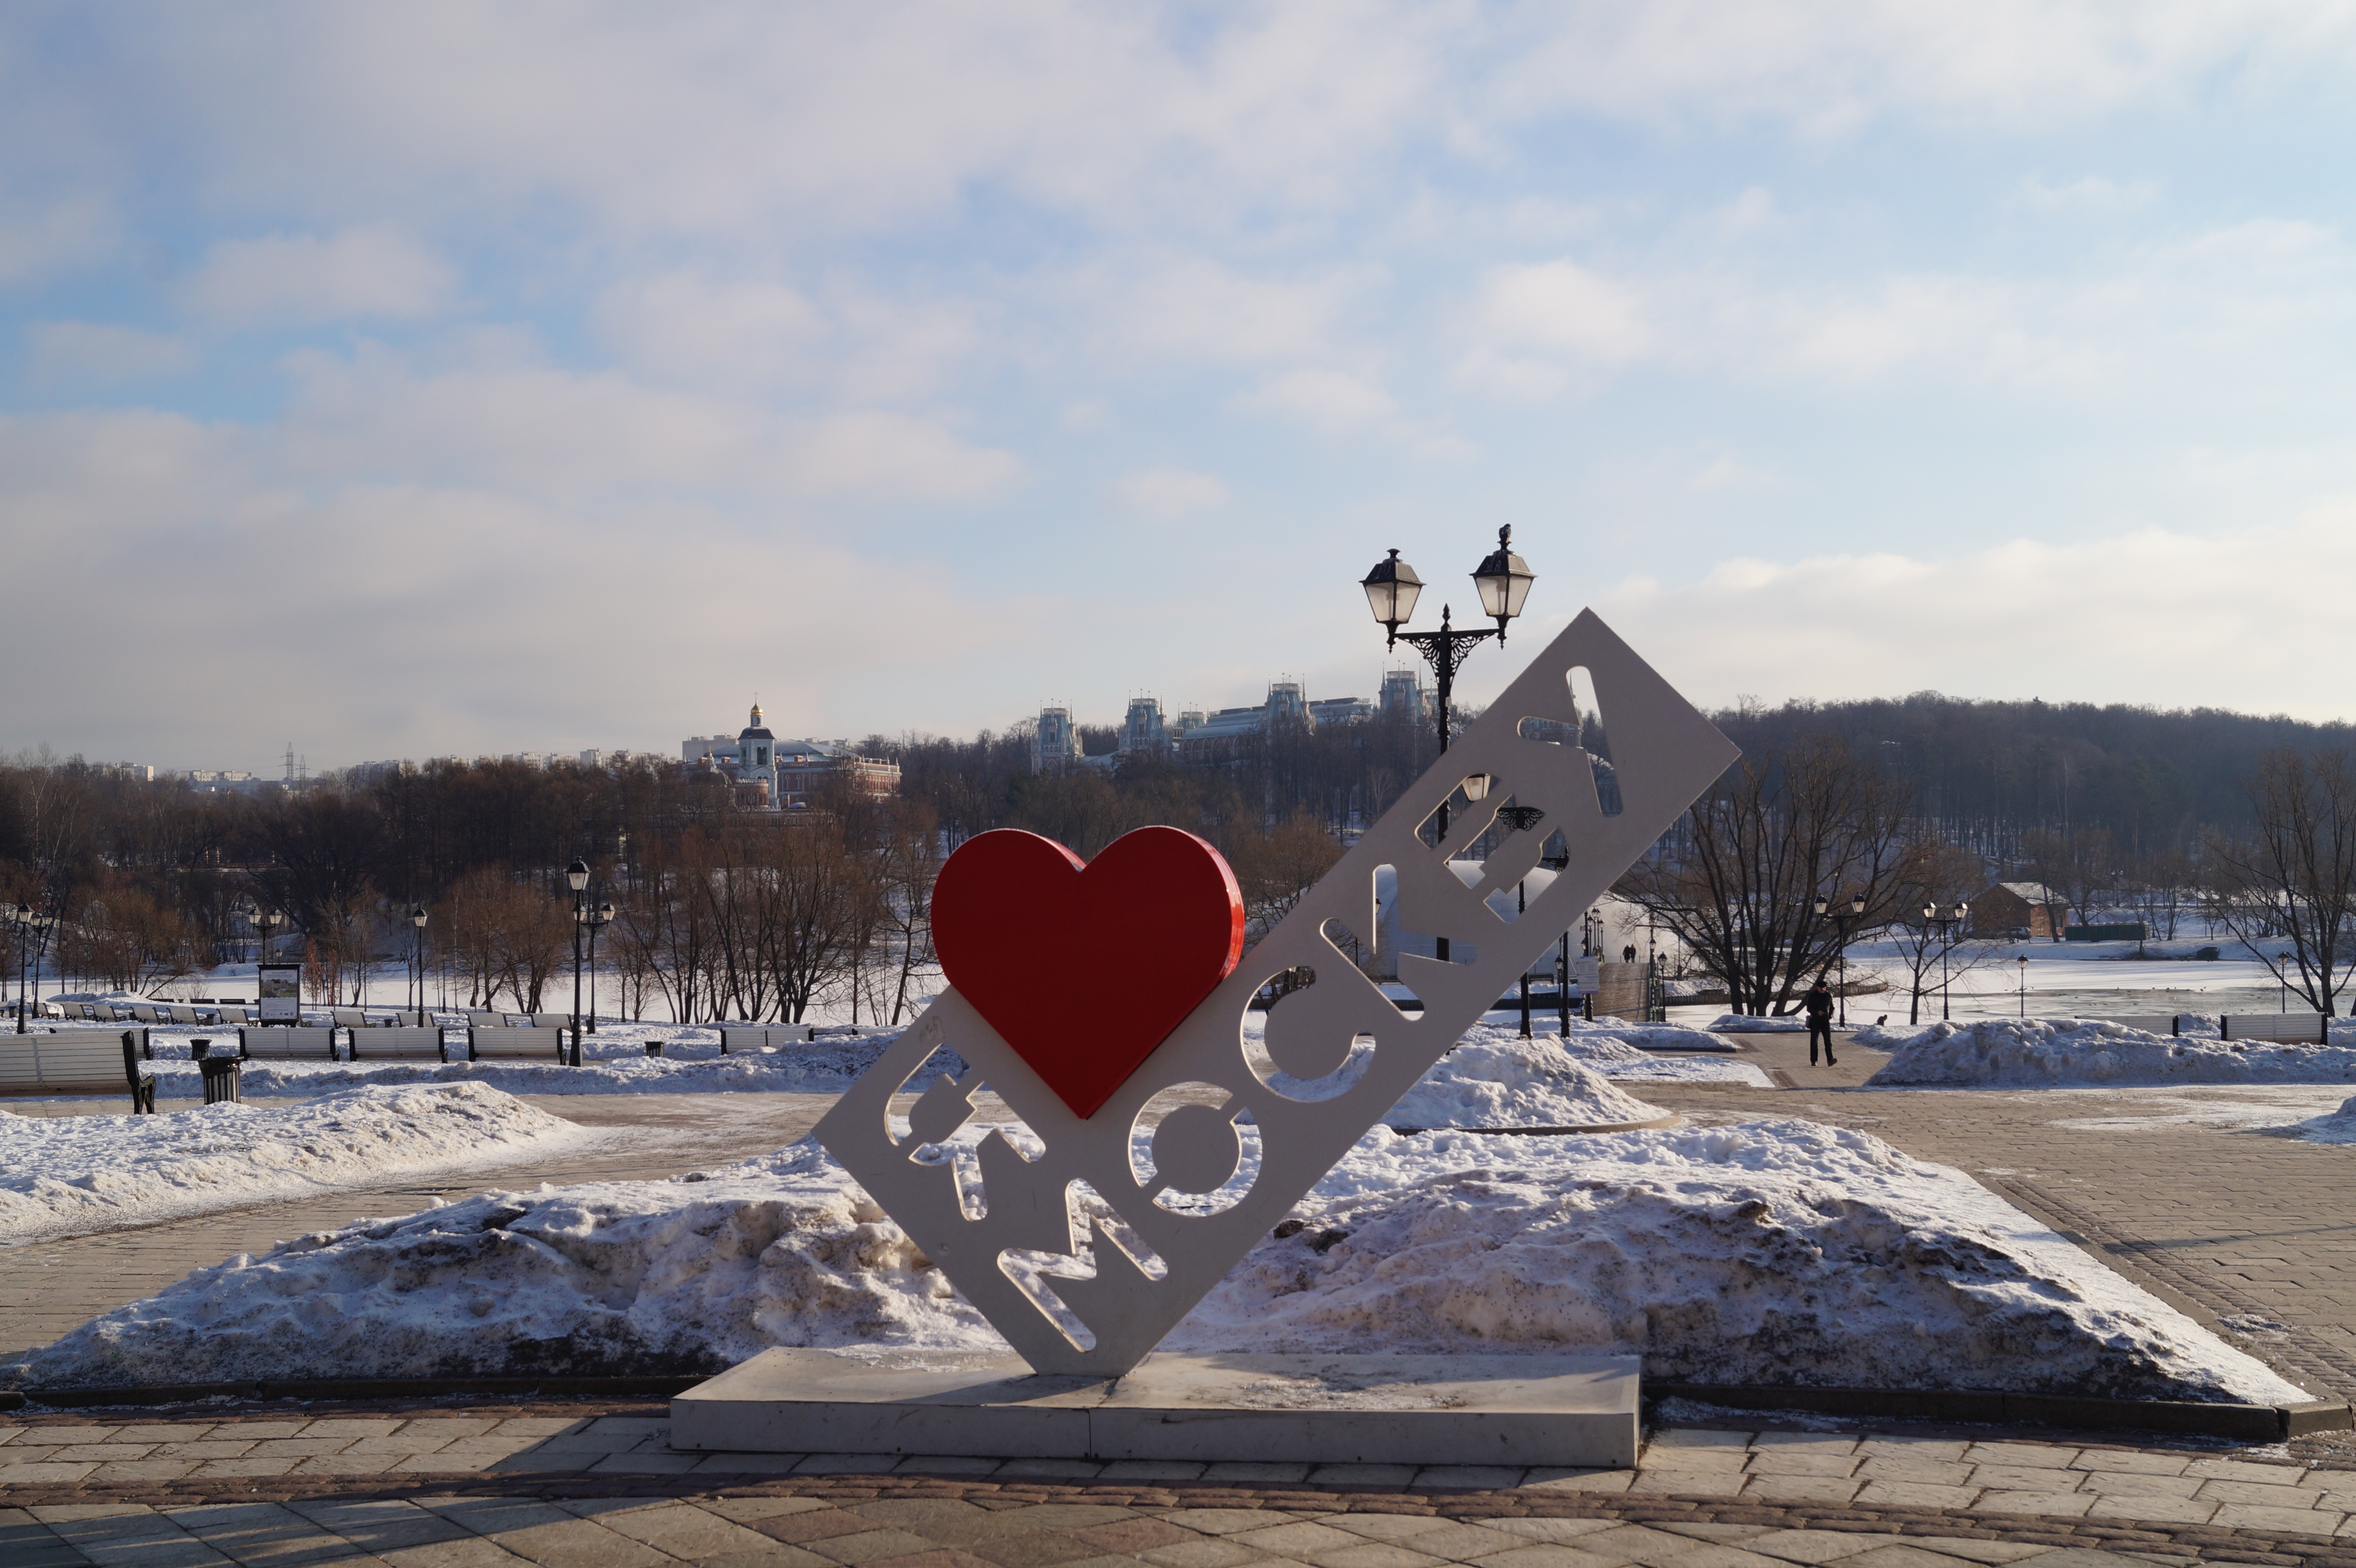
snow, winter, weather, season, sculpture, moscow, russia, atmosphere of earth, old jjino, tsaricino, i love moscow